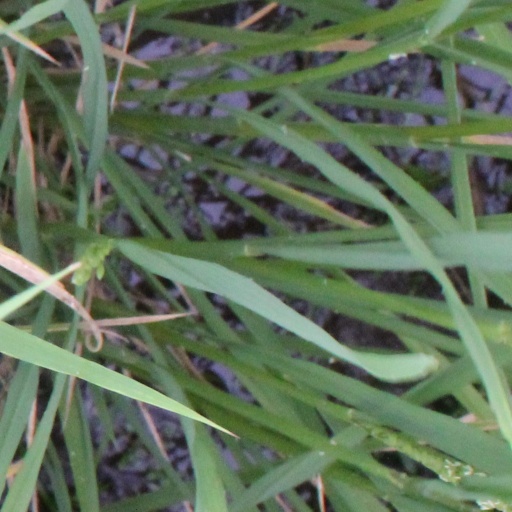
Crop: rice